Duel of the Titans

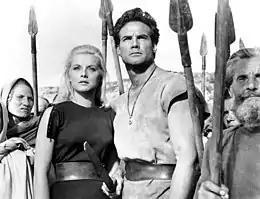
Virna Lisi and Steve Reeves in "Duel of the Titans"

"Romolo e Remo" was released in Italy on 6 December 1961 with a 108-minute running time. It was released in the United States in an 89-minute running time in June 1963.